Australian Open

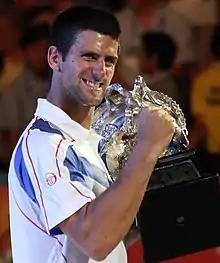
Novak Djokovic, the all-time record holder in men's singles.

The names of the tournament winners are inscribed on the perpetual trophy cups. In 2013 ABC Bullion, a Pallion company, was awarded the rights to make the Cups. The cups are produced by W. J. Sanders, a sister division within Pallion and takes over 250 hours to produce.